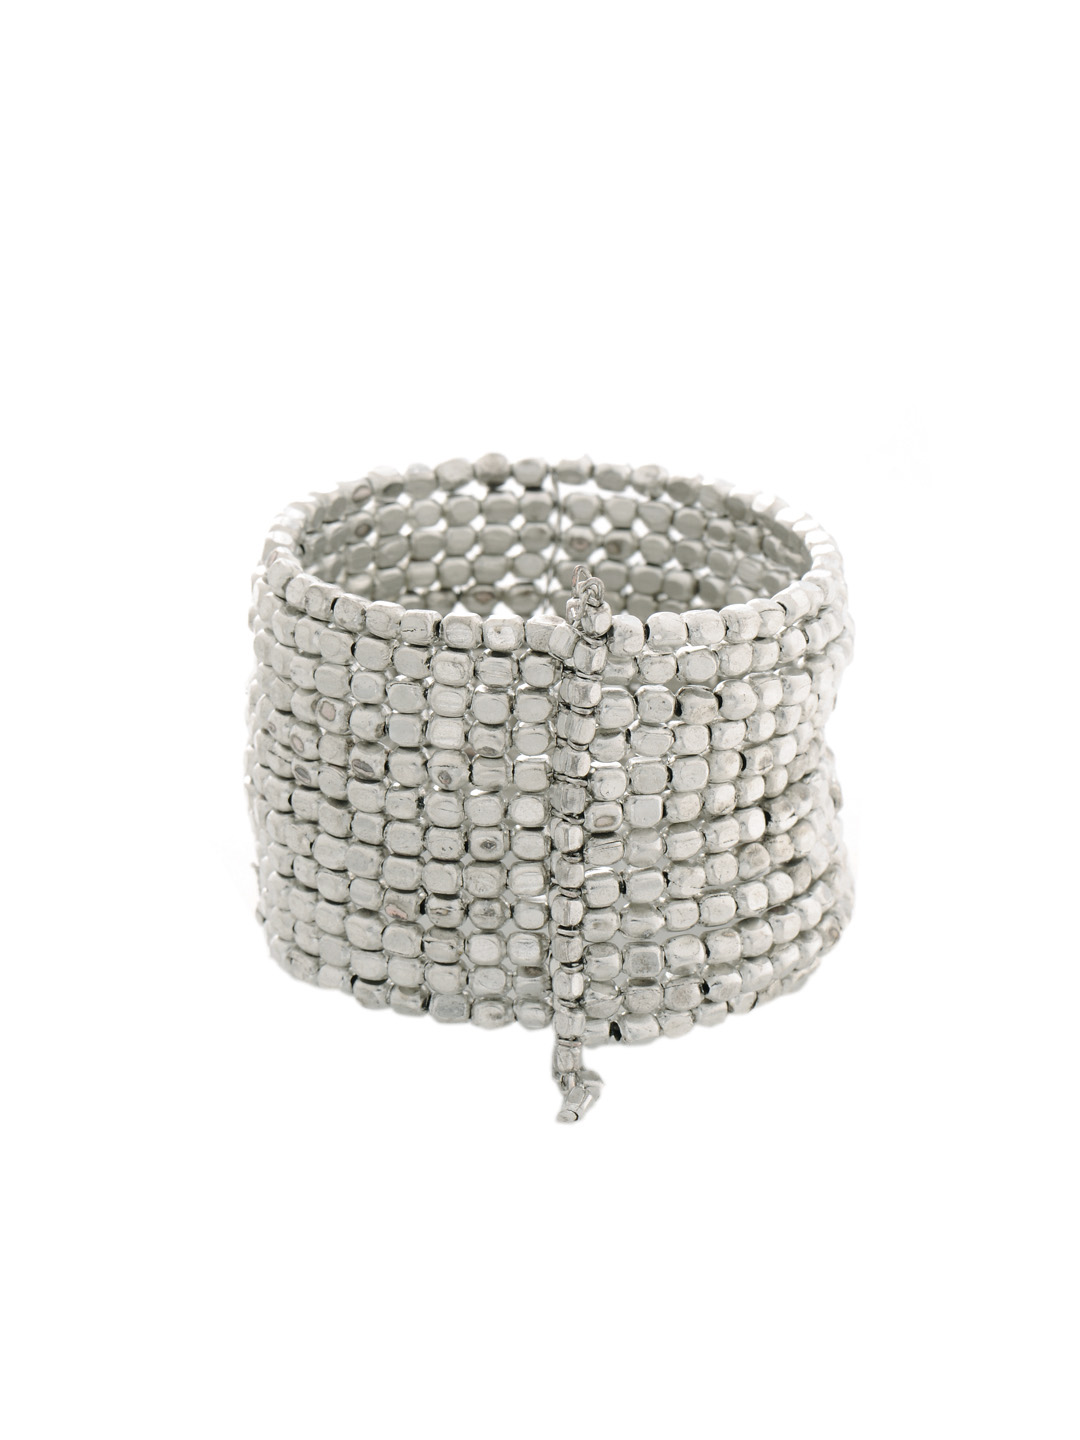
Pitaraa Silver Omelette Thin Bracelet
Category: Accessories / Jewellery / Bracelet
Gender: Women
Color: Silver
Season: Winter 2012
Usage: Casual